Thermal power station

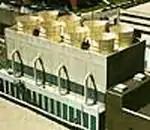
A Marley mechanical induced draft cooling tower

The reciprocating steam engine has been used to produce mechanical power since the 18th century, with notable improvements being made by James Watt. When the first commercially developed central electrical power stations were established in 1882 at Pearl Street Station in New York and Holborn Viaduct power station in London, reciprocating steam engines were used. The development of the steam turbine in 1884 provided larger and more efficient machine designs for central generating stations.